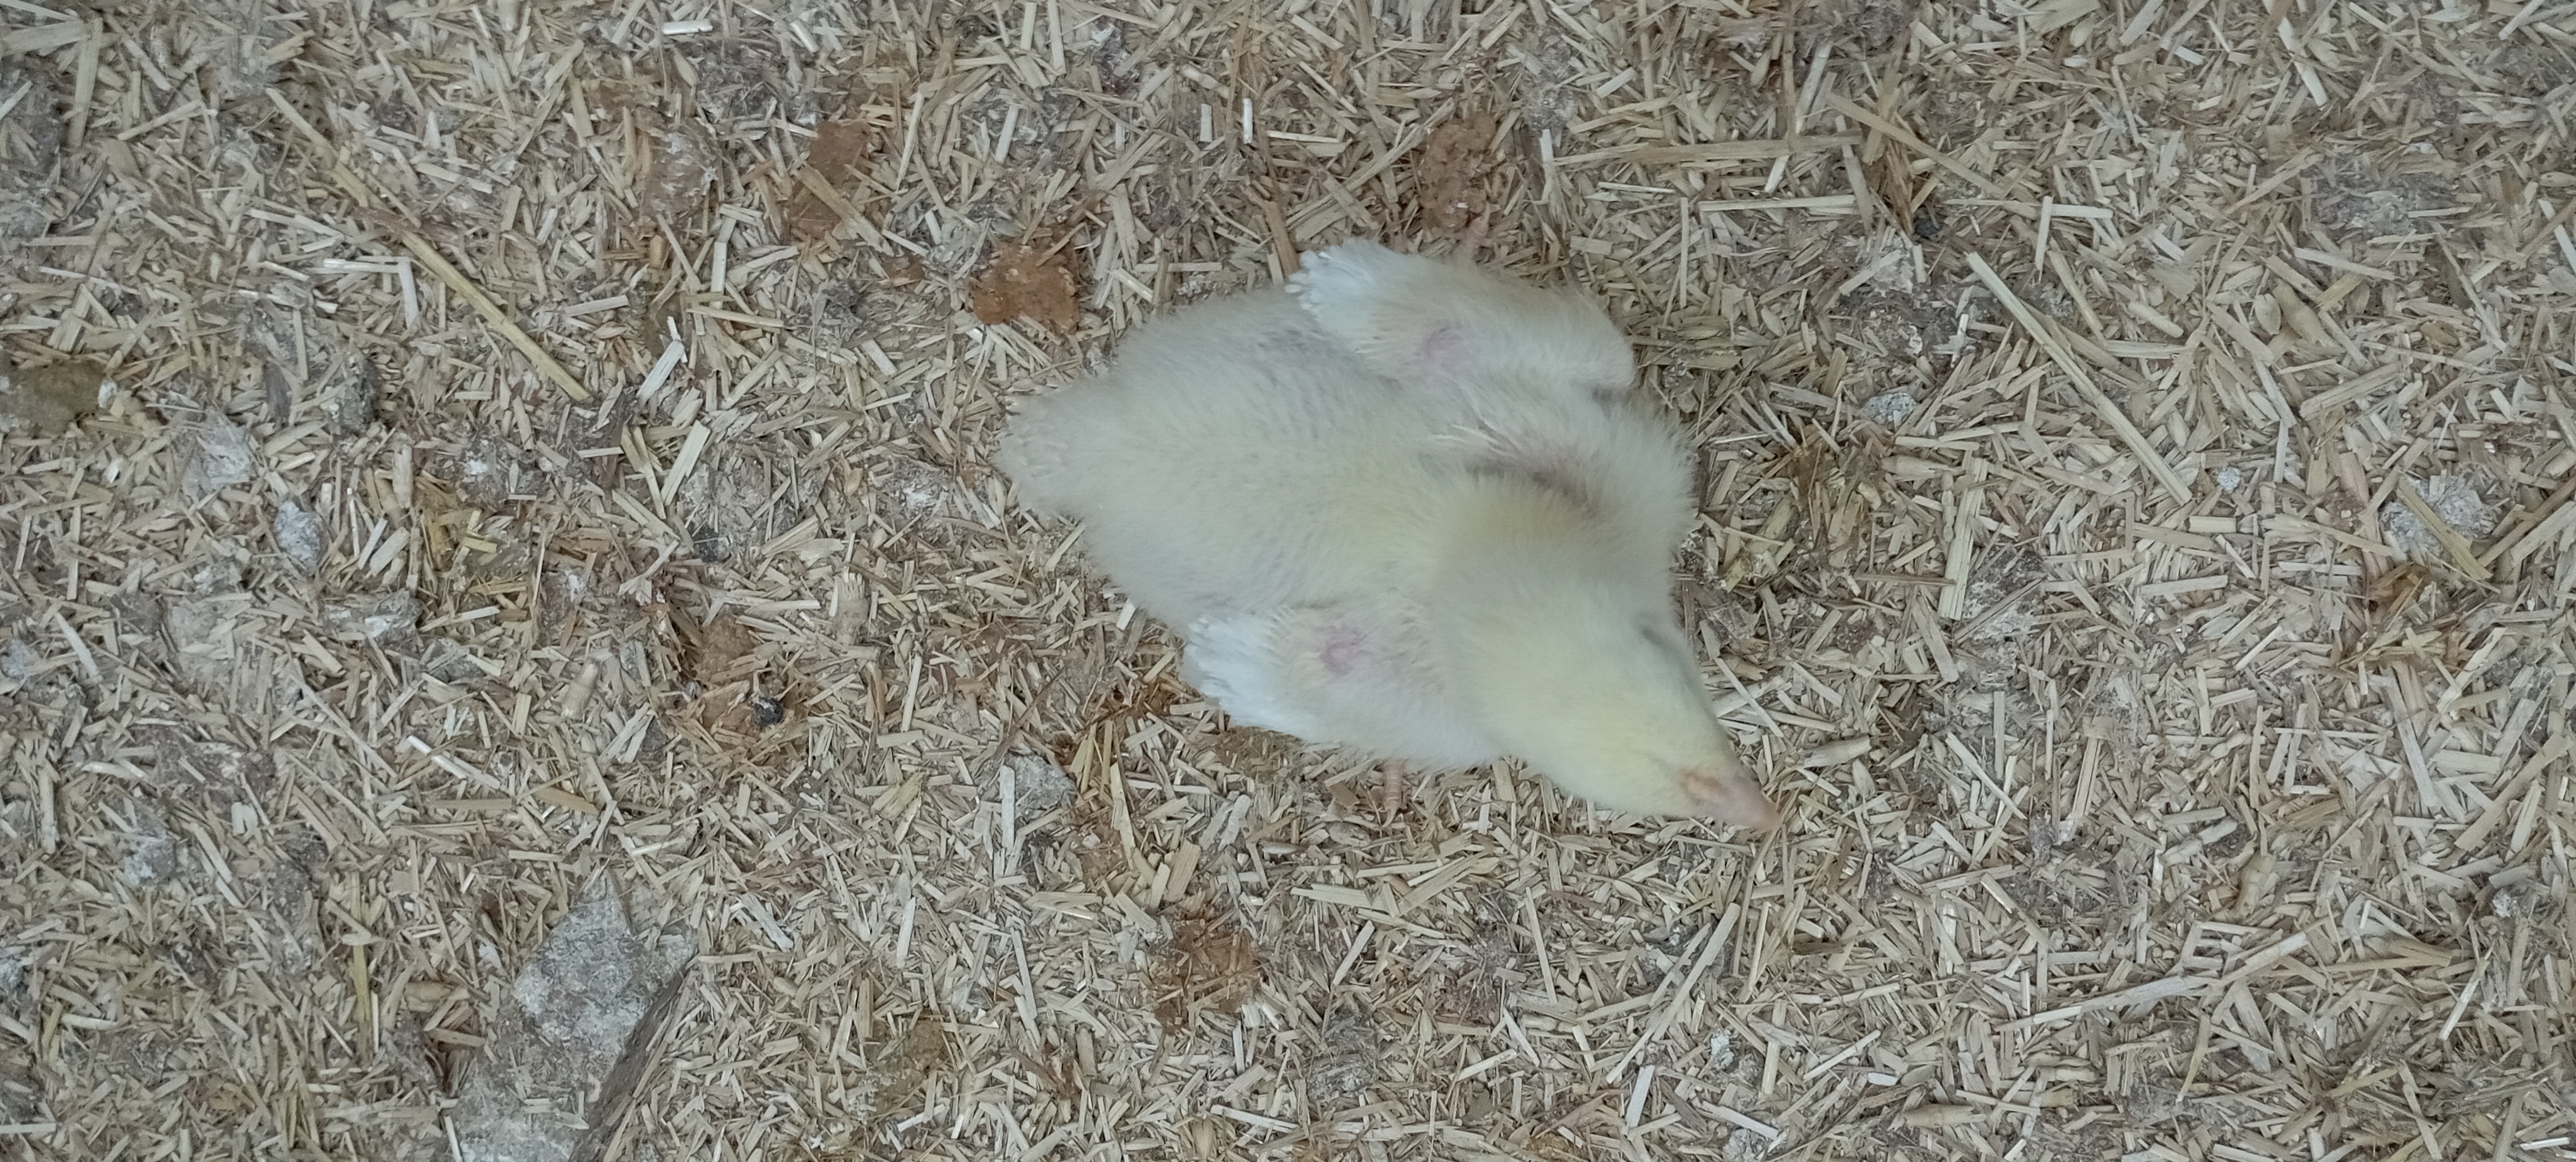
Weight: 386 g